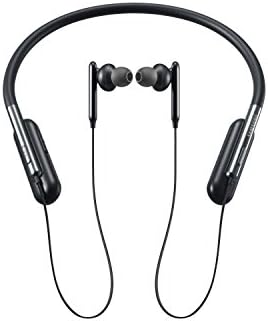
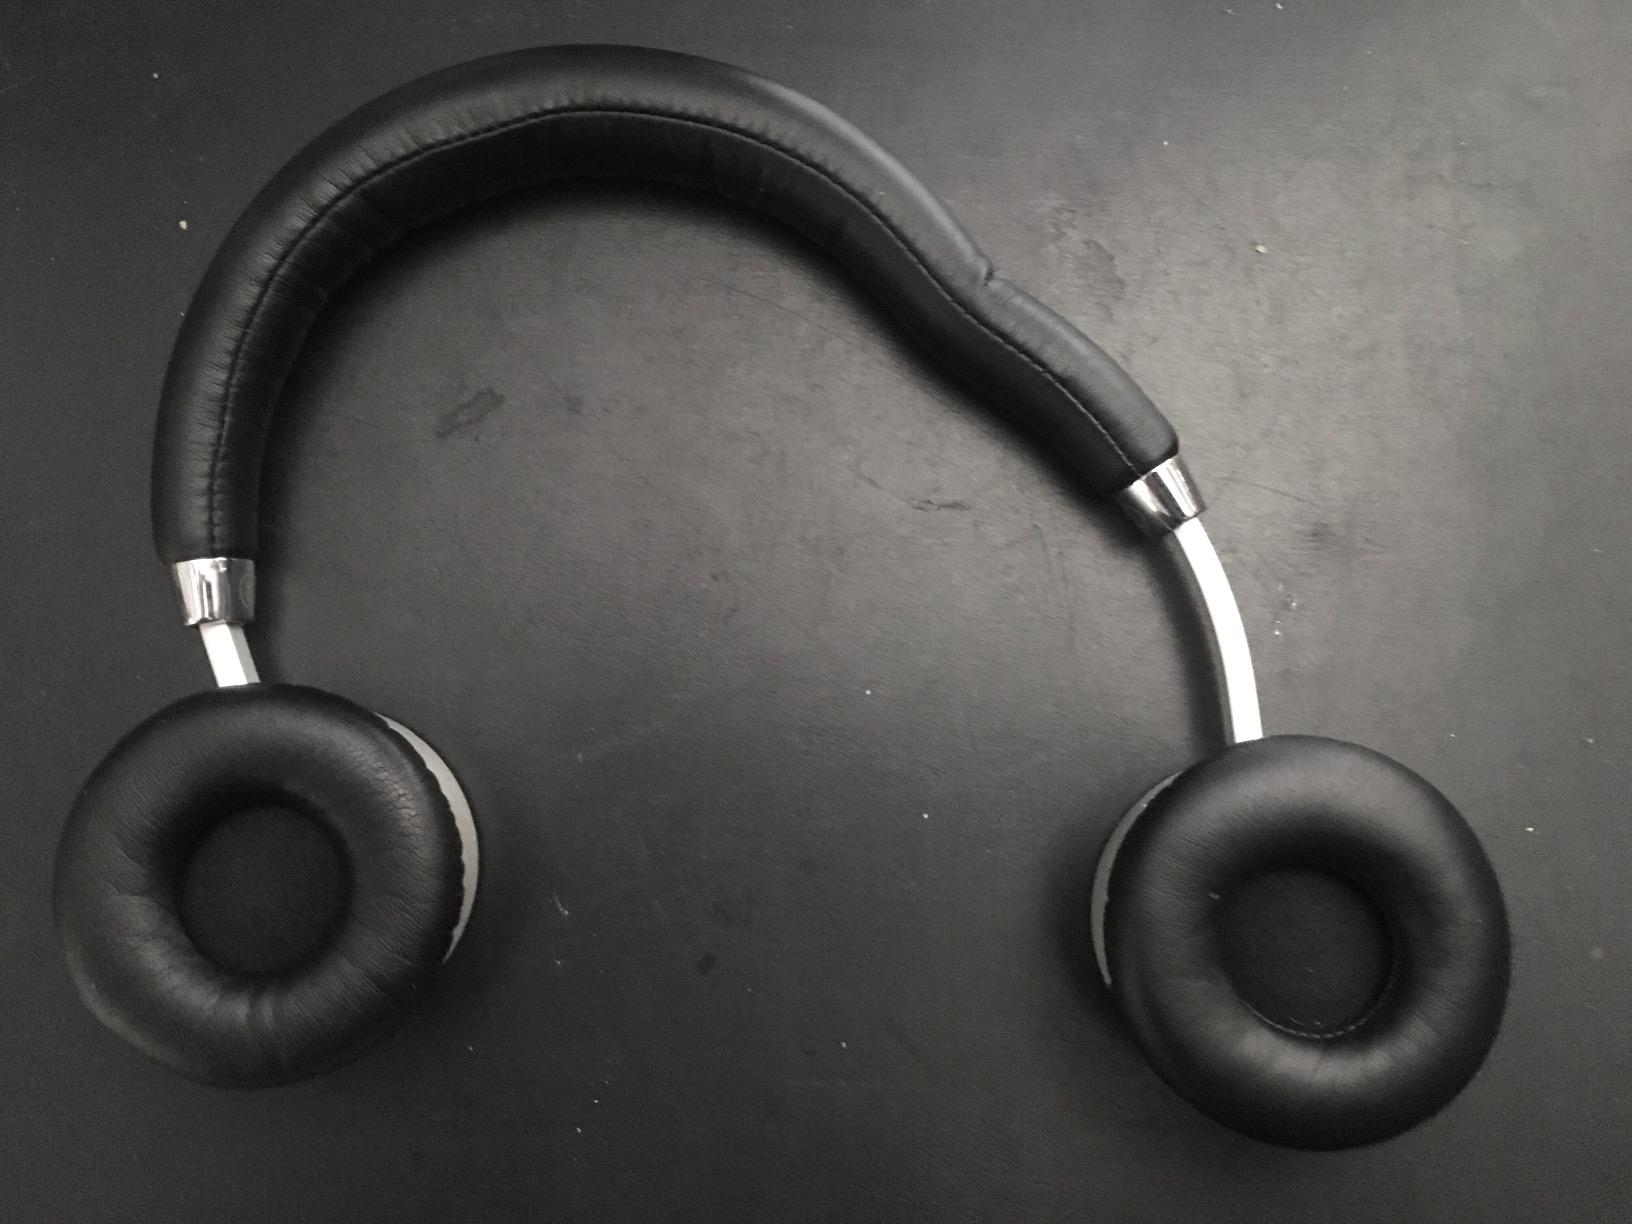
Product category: headphones
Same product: no